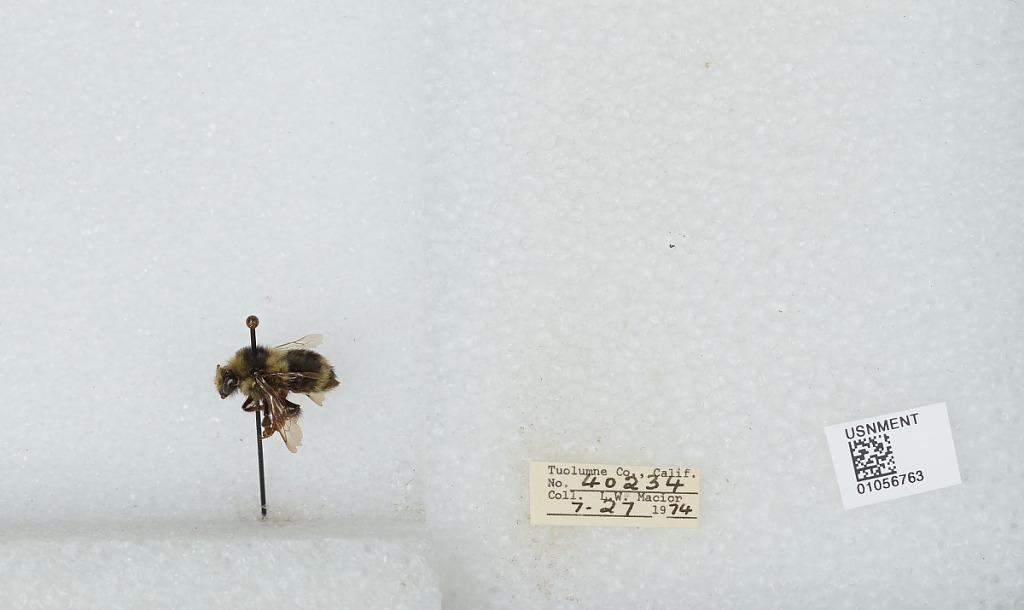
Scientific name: Bombus bifarius nearcticus
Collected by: L. Macior
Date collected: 1974-7-27
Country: United States
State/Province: California
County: Tuolumne
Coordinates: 38.02, -119.93